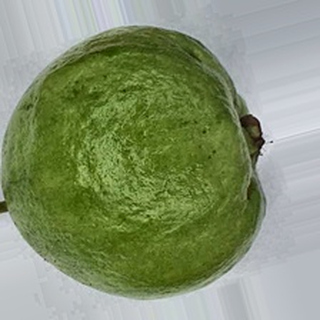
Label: healthy_guava